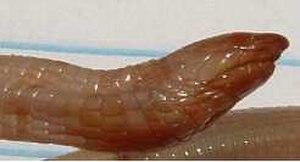
Rhineura floridana, unique représentant du genre Rhineura, est une espèce d'amphisbènes de la famille des Rhineuridae. Dans cette famille, c'est la seule espèce vivant actuellement, les autres espèces étant des espèces éteintes.
Les Rhineuridae sont une famille d'amphisbènes. Elle a été créée par Paulo Emilio Vanzolini en 1951.